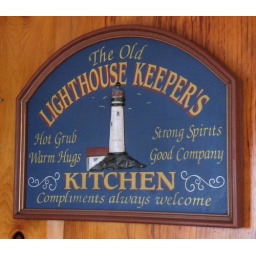
Carved wooden sign hanging in the kitchen of the cottage at Scituate Lighthouse